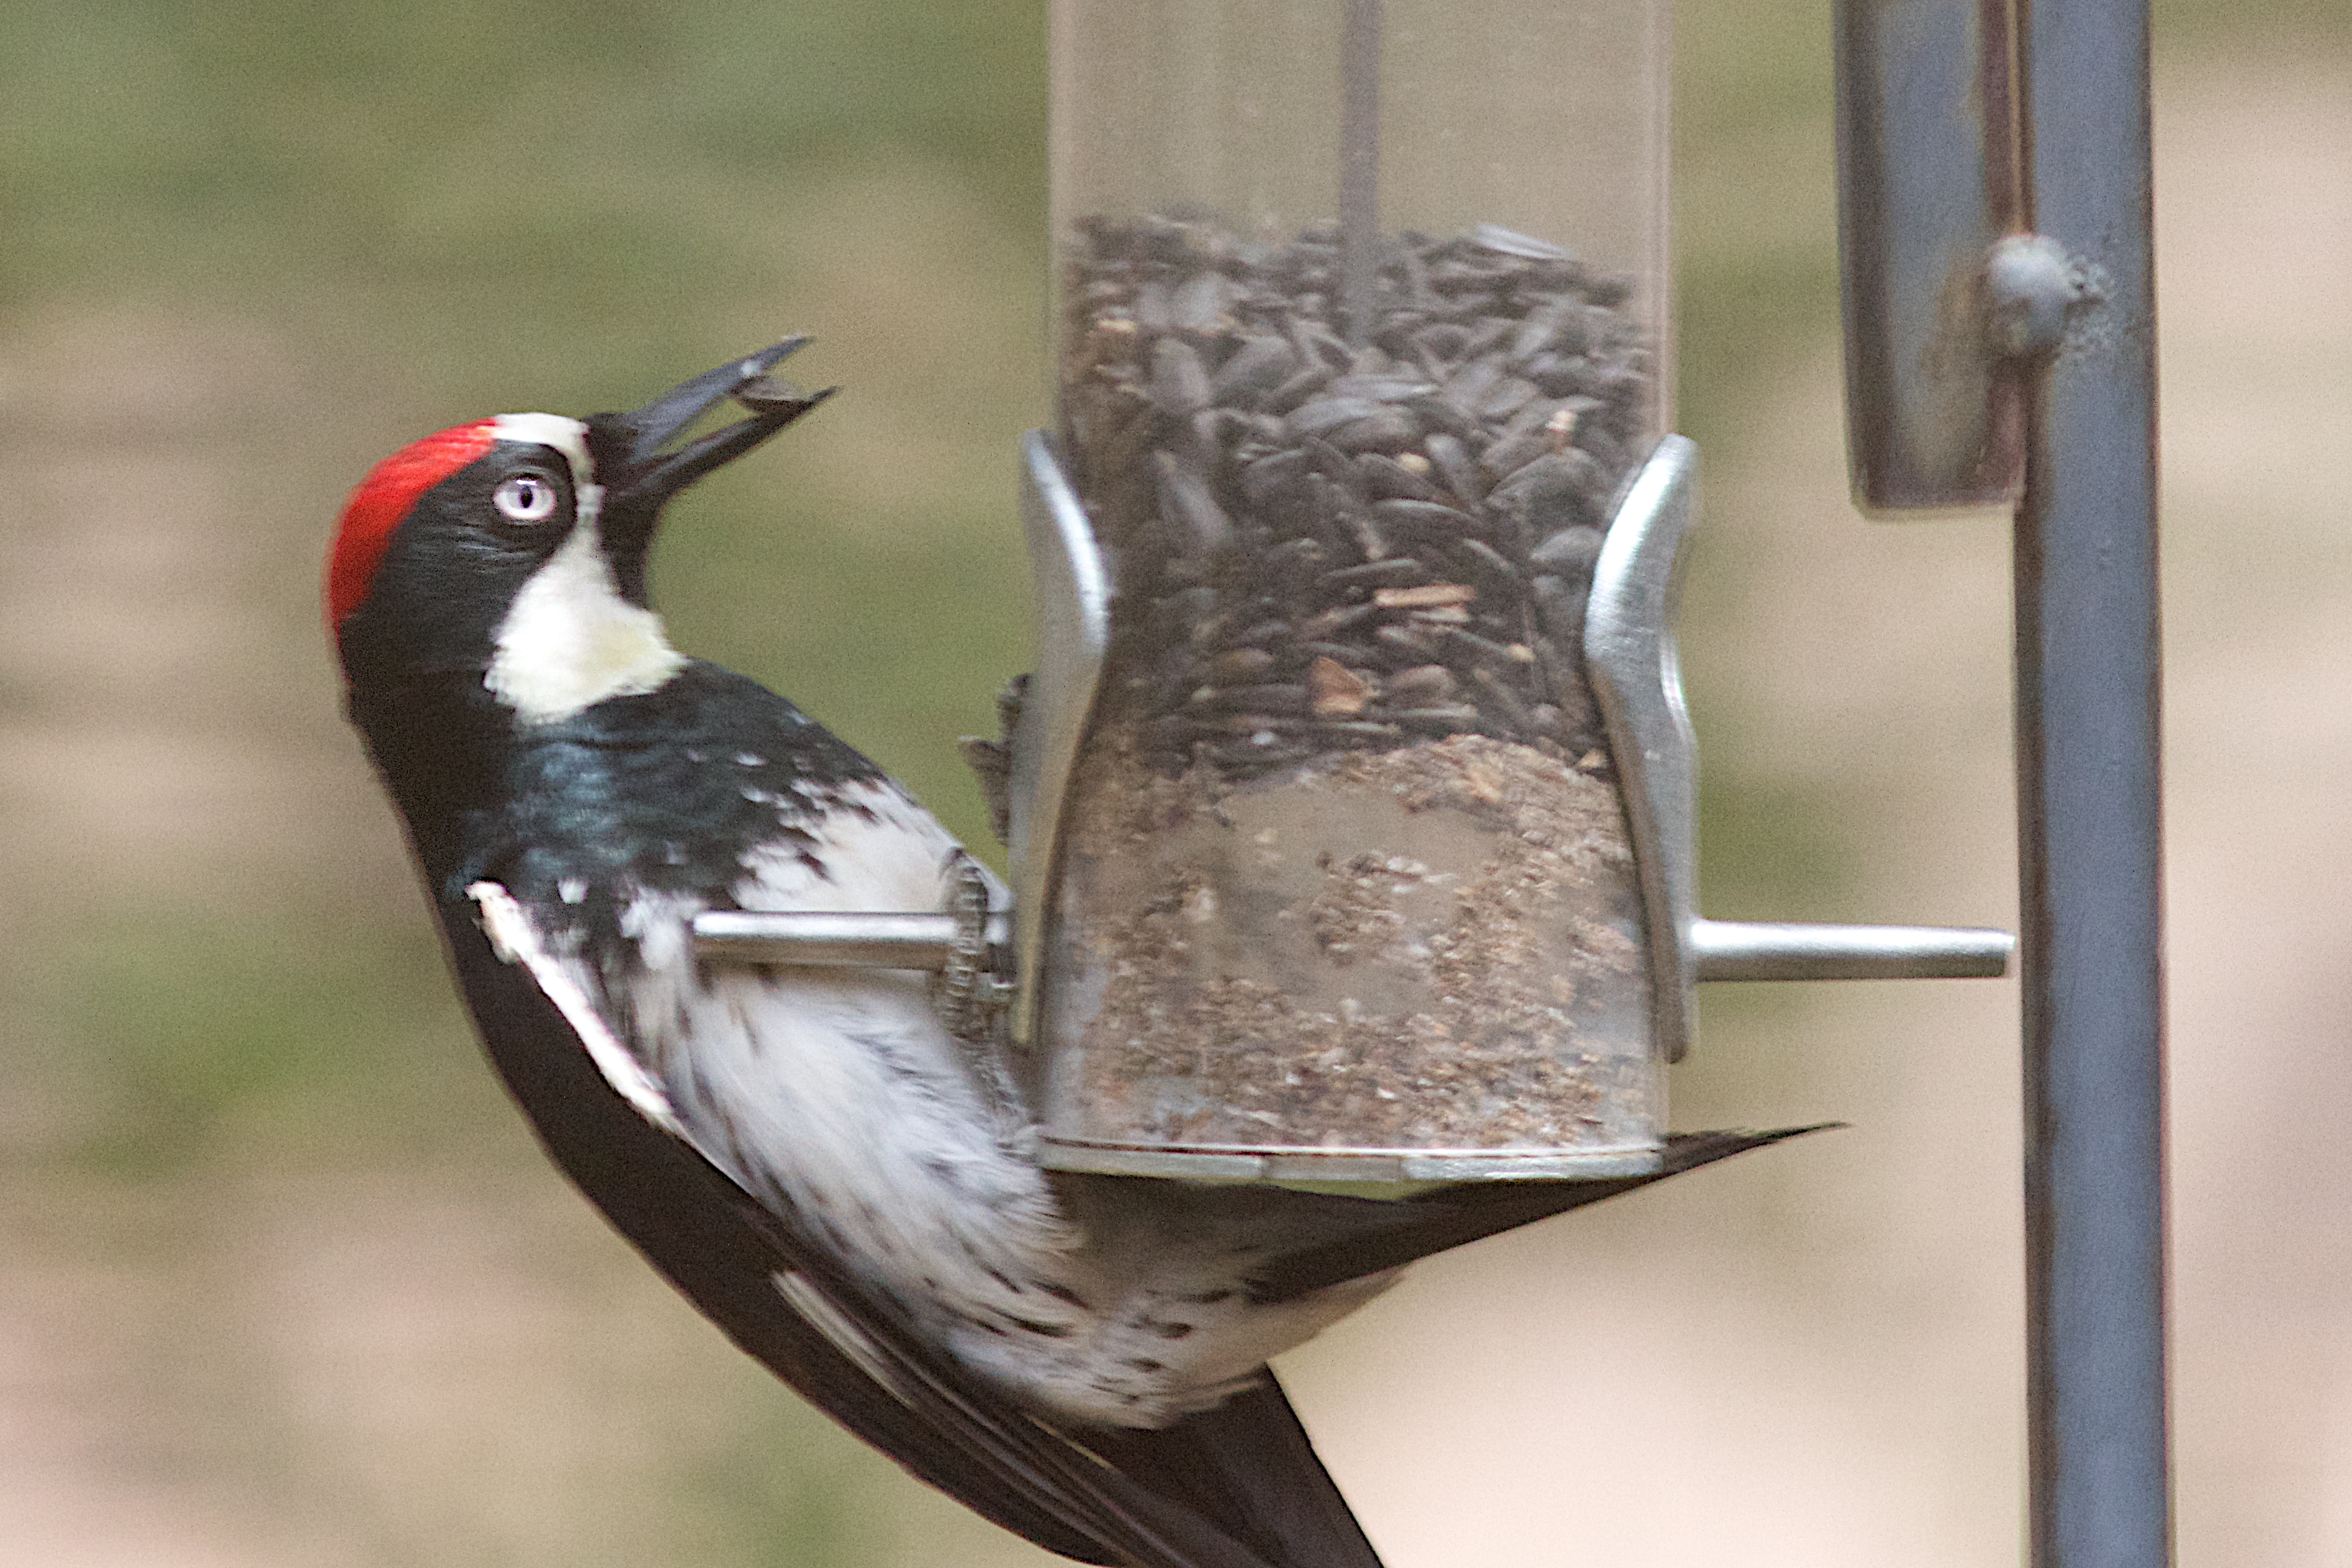
bird, wing, beak, fauna, vertebrate, woodpecker, perching bird, piciformes